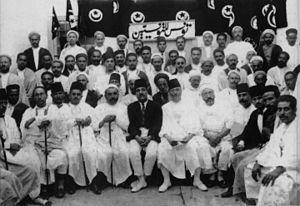
Destour
Le Destour est un parti politique tunisien fondé en 1920 et dont le but est de libérer la Tunisie du protectorat français.